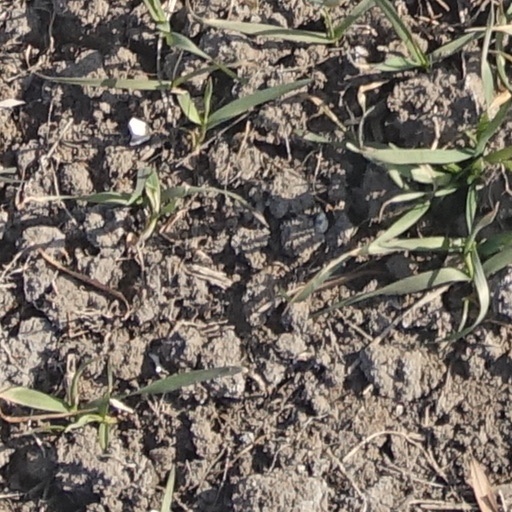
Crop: wheat